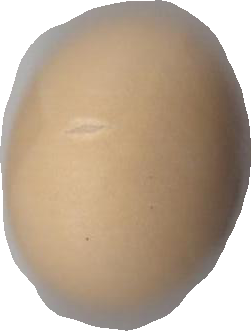
Variety: Grobogan